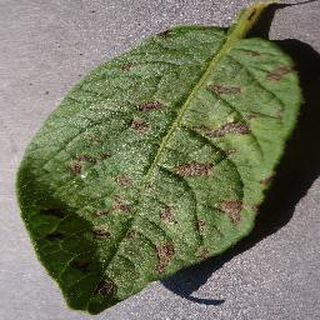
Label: potato_early_blight